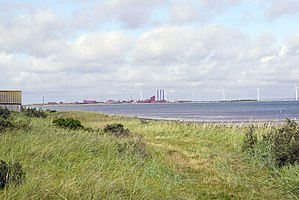
Harboøre Tange
Limfjorden ved sydenden af Harboøre Tange, med Cheminova i baggrunden
Limfjorden ved sydenden af Harboøre Tange, med Cheminova i baggrunden
Harboøre Tange eller Harboør Tange er en cirka 10 km lang sandtange mellem Limfjorden og Vesterhavet, der går fra Harboøre til Thyborøn i Lemvig Kommune. Tangen er under konstant nedbrydning af vesterhavsstorme og sandvandring, og fra 1870'erne begyndte man derfor at bygge høfder langs kysten for at sikre den.